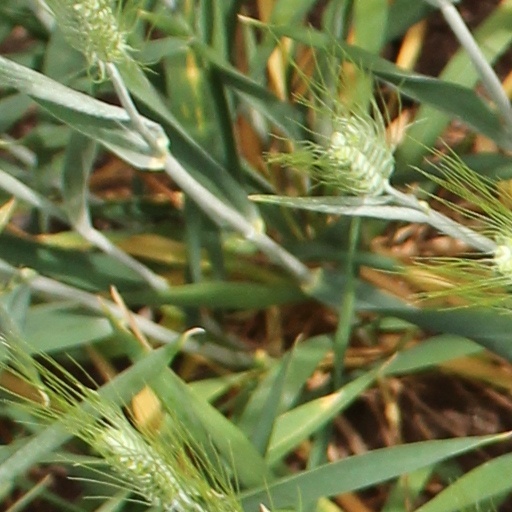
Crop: wheat